Nonoai

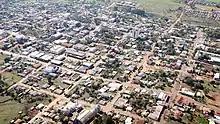

Nonoai is a municipality in the state of Rio Grande do Sul, Brazil. As of 2020, the estimated population was 11,633.